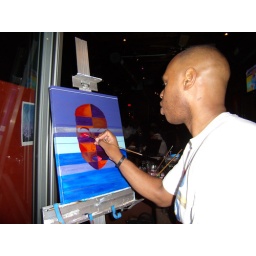
Peters Street Artists in bar window Castleberry Hill May 2009, Atlanta GA